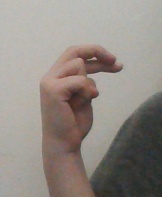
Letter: zay